Ugo Falena

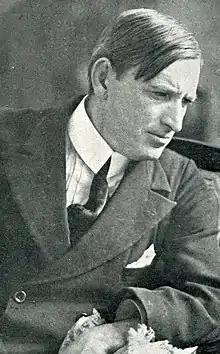
Ugo Falena

Ugo Falena (25 April 1875 in Rome – 20 September 1931 in Rome) was an Italian silent film director and occasional opera librettist. His films include "Otello" (1909), "Beatrice Cenci" (1911), "William Tell" (1911), "Romeo and Juliet" (1912), and a notable adaptation of Mascagni's "Cavalleria rusticana" (1916) featuring the soprano who sang at the premiere of the opera, itself, Gemma Bellincioni. He also wrote the libretto for Alfano's opera, "L’ultimo Lord".